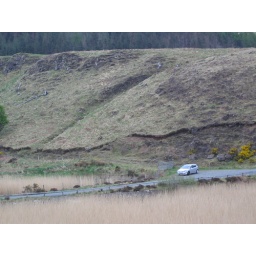
Parking the car close to Dunvegan castle in our quest for seal spotting.